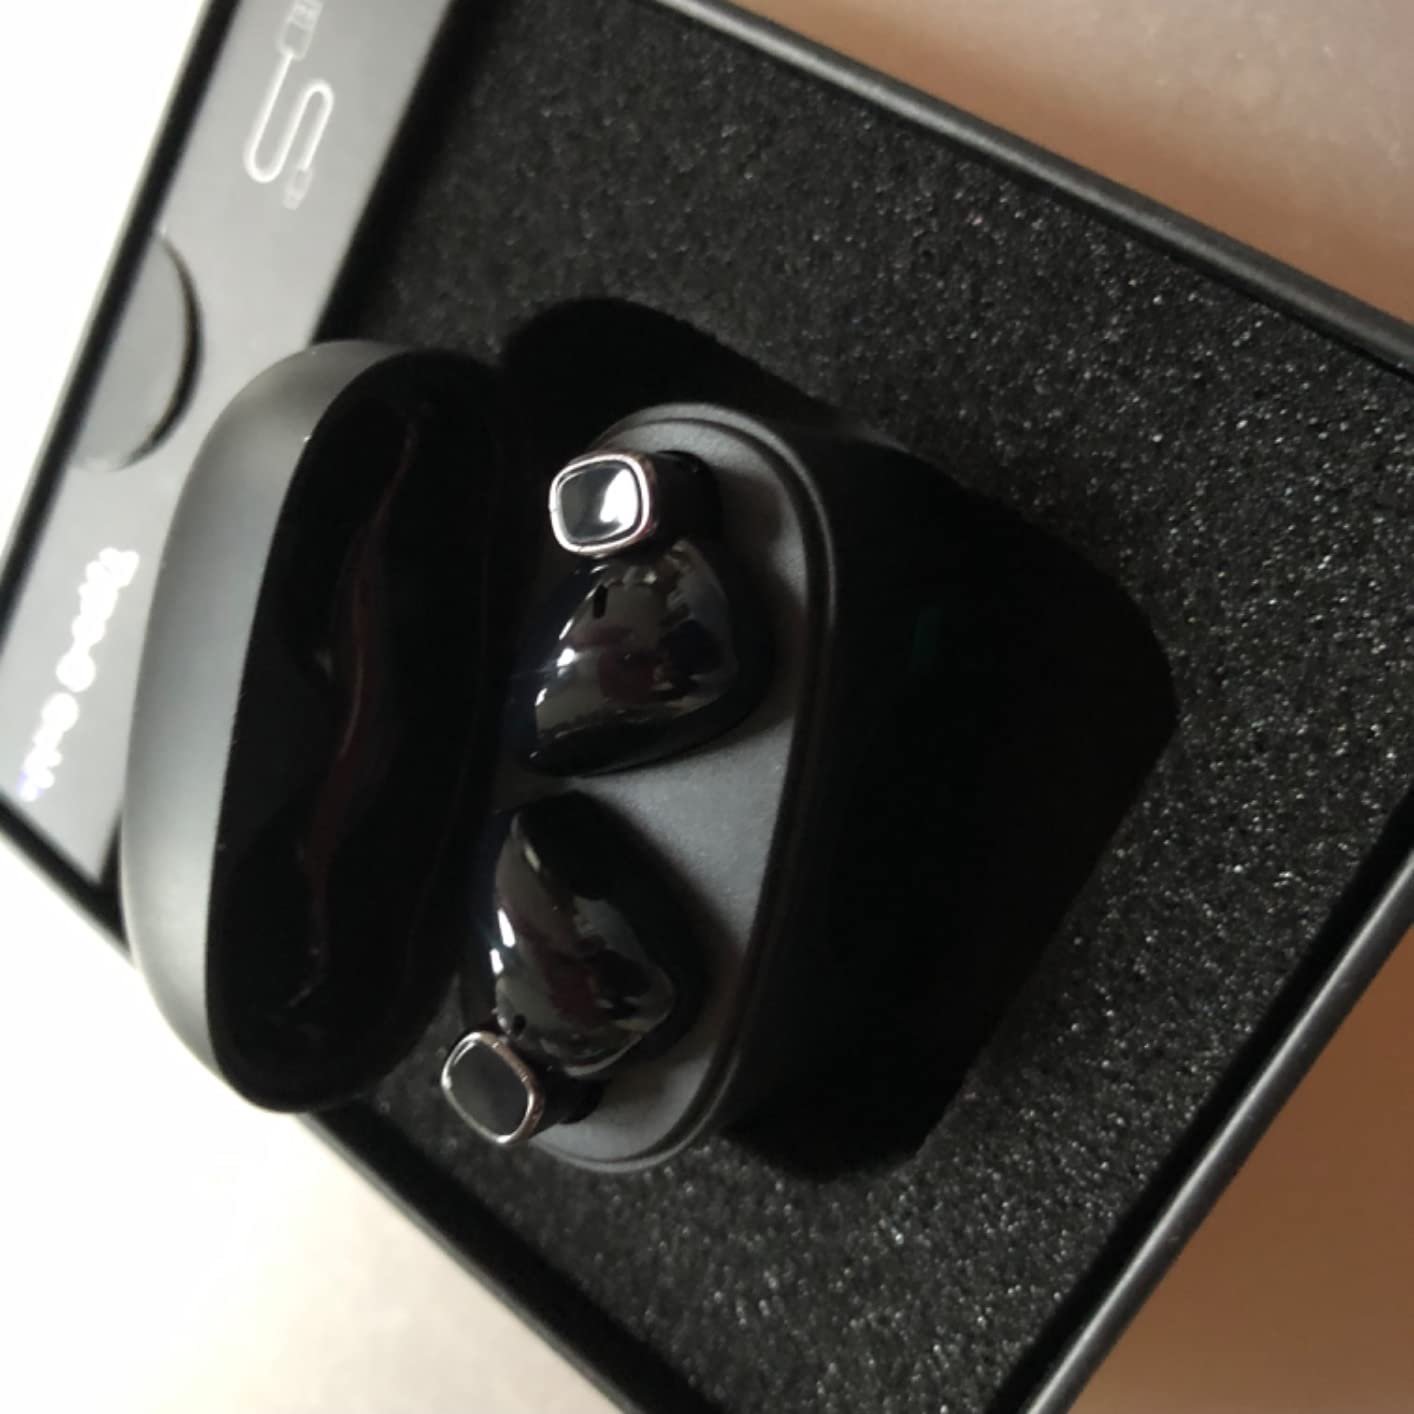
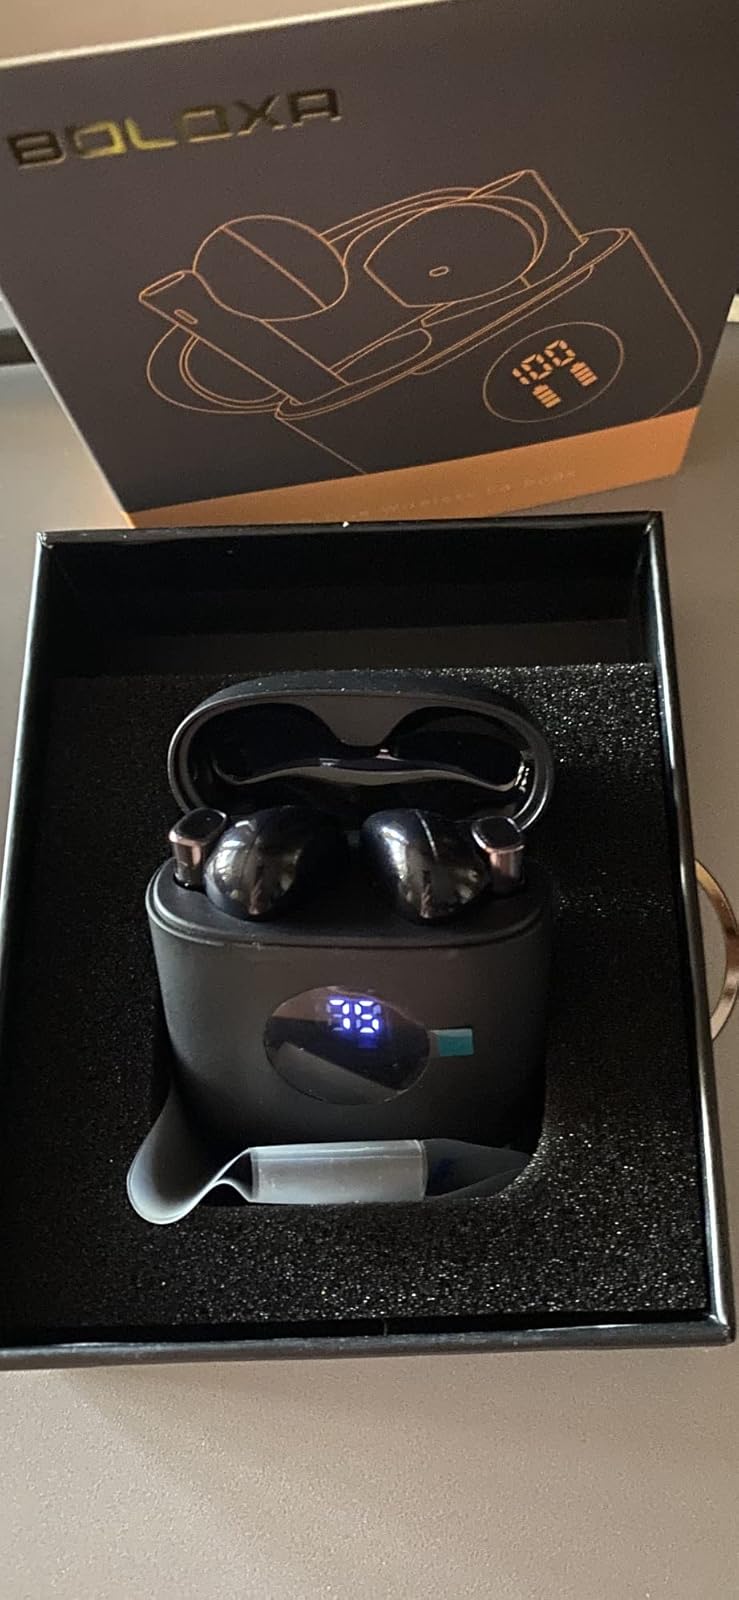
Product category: earbuds
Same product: yes